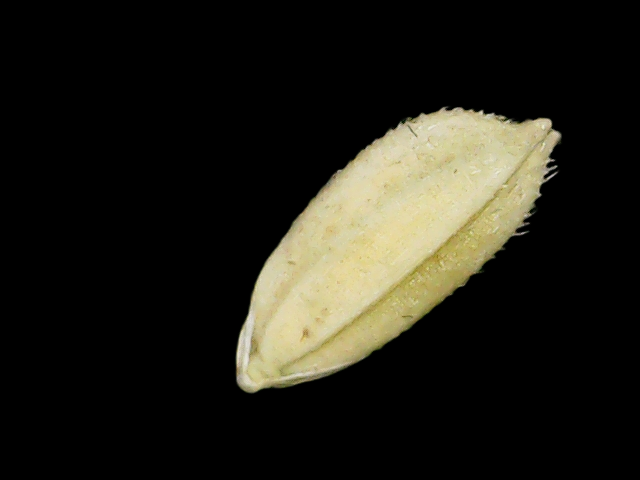
Rice variety: Bd33